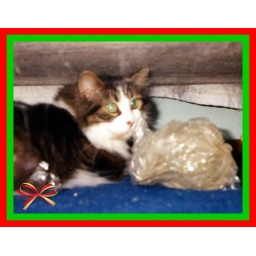
Mitzi and catnip bag framed with an inside green border and an outside red border in Picnik; missed dearly :,'-(